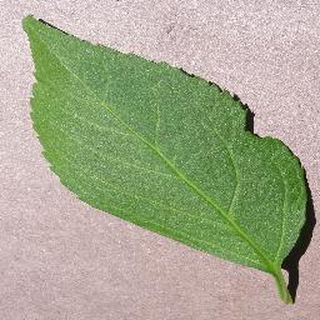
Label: healthy_cherry